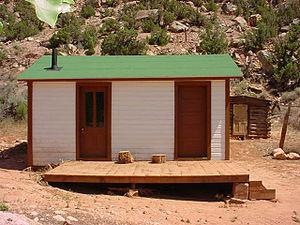
La cabane de Hulbert à Cedarvale / Hillsboro, comté de Carbon, Montana, États-Unis, dans la zone de loisirs nationale de Bighorn Canyon